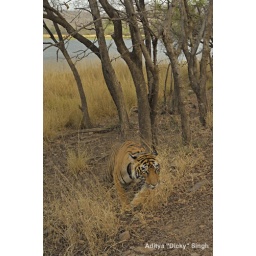
Radio collared tigress near a lake in Ranthambhore national park, Rajasthan, India.